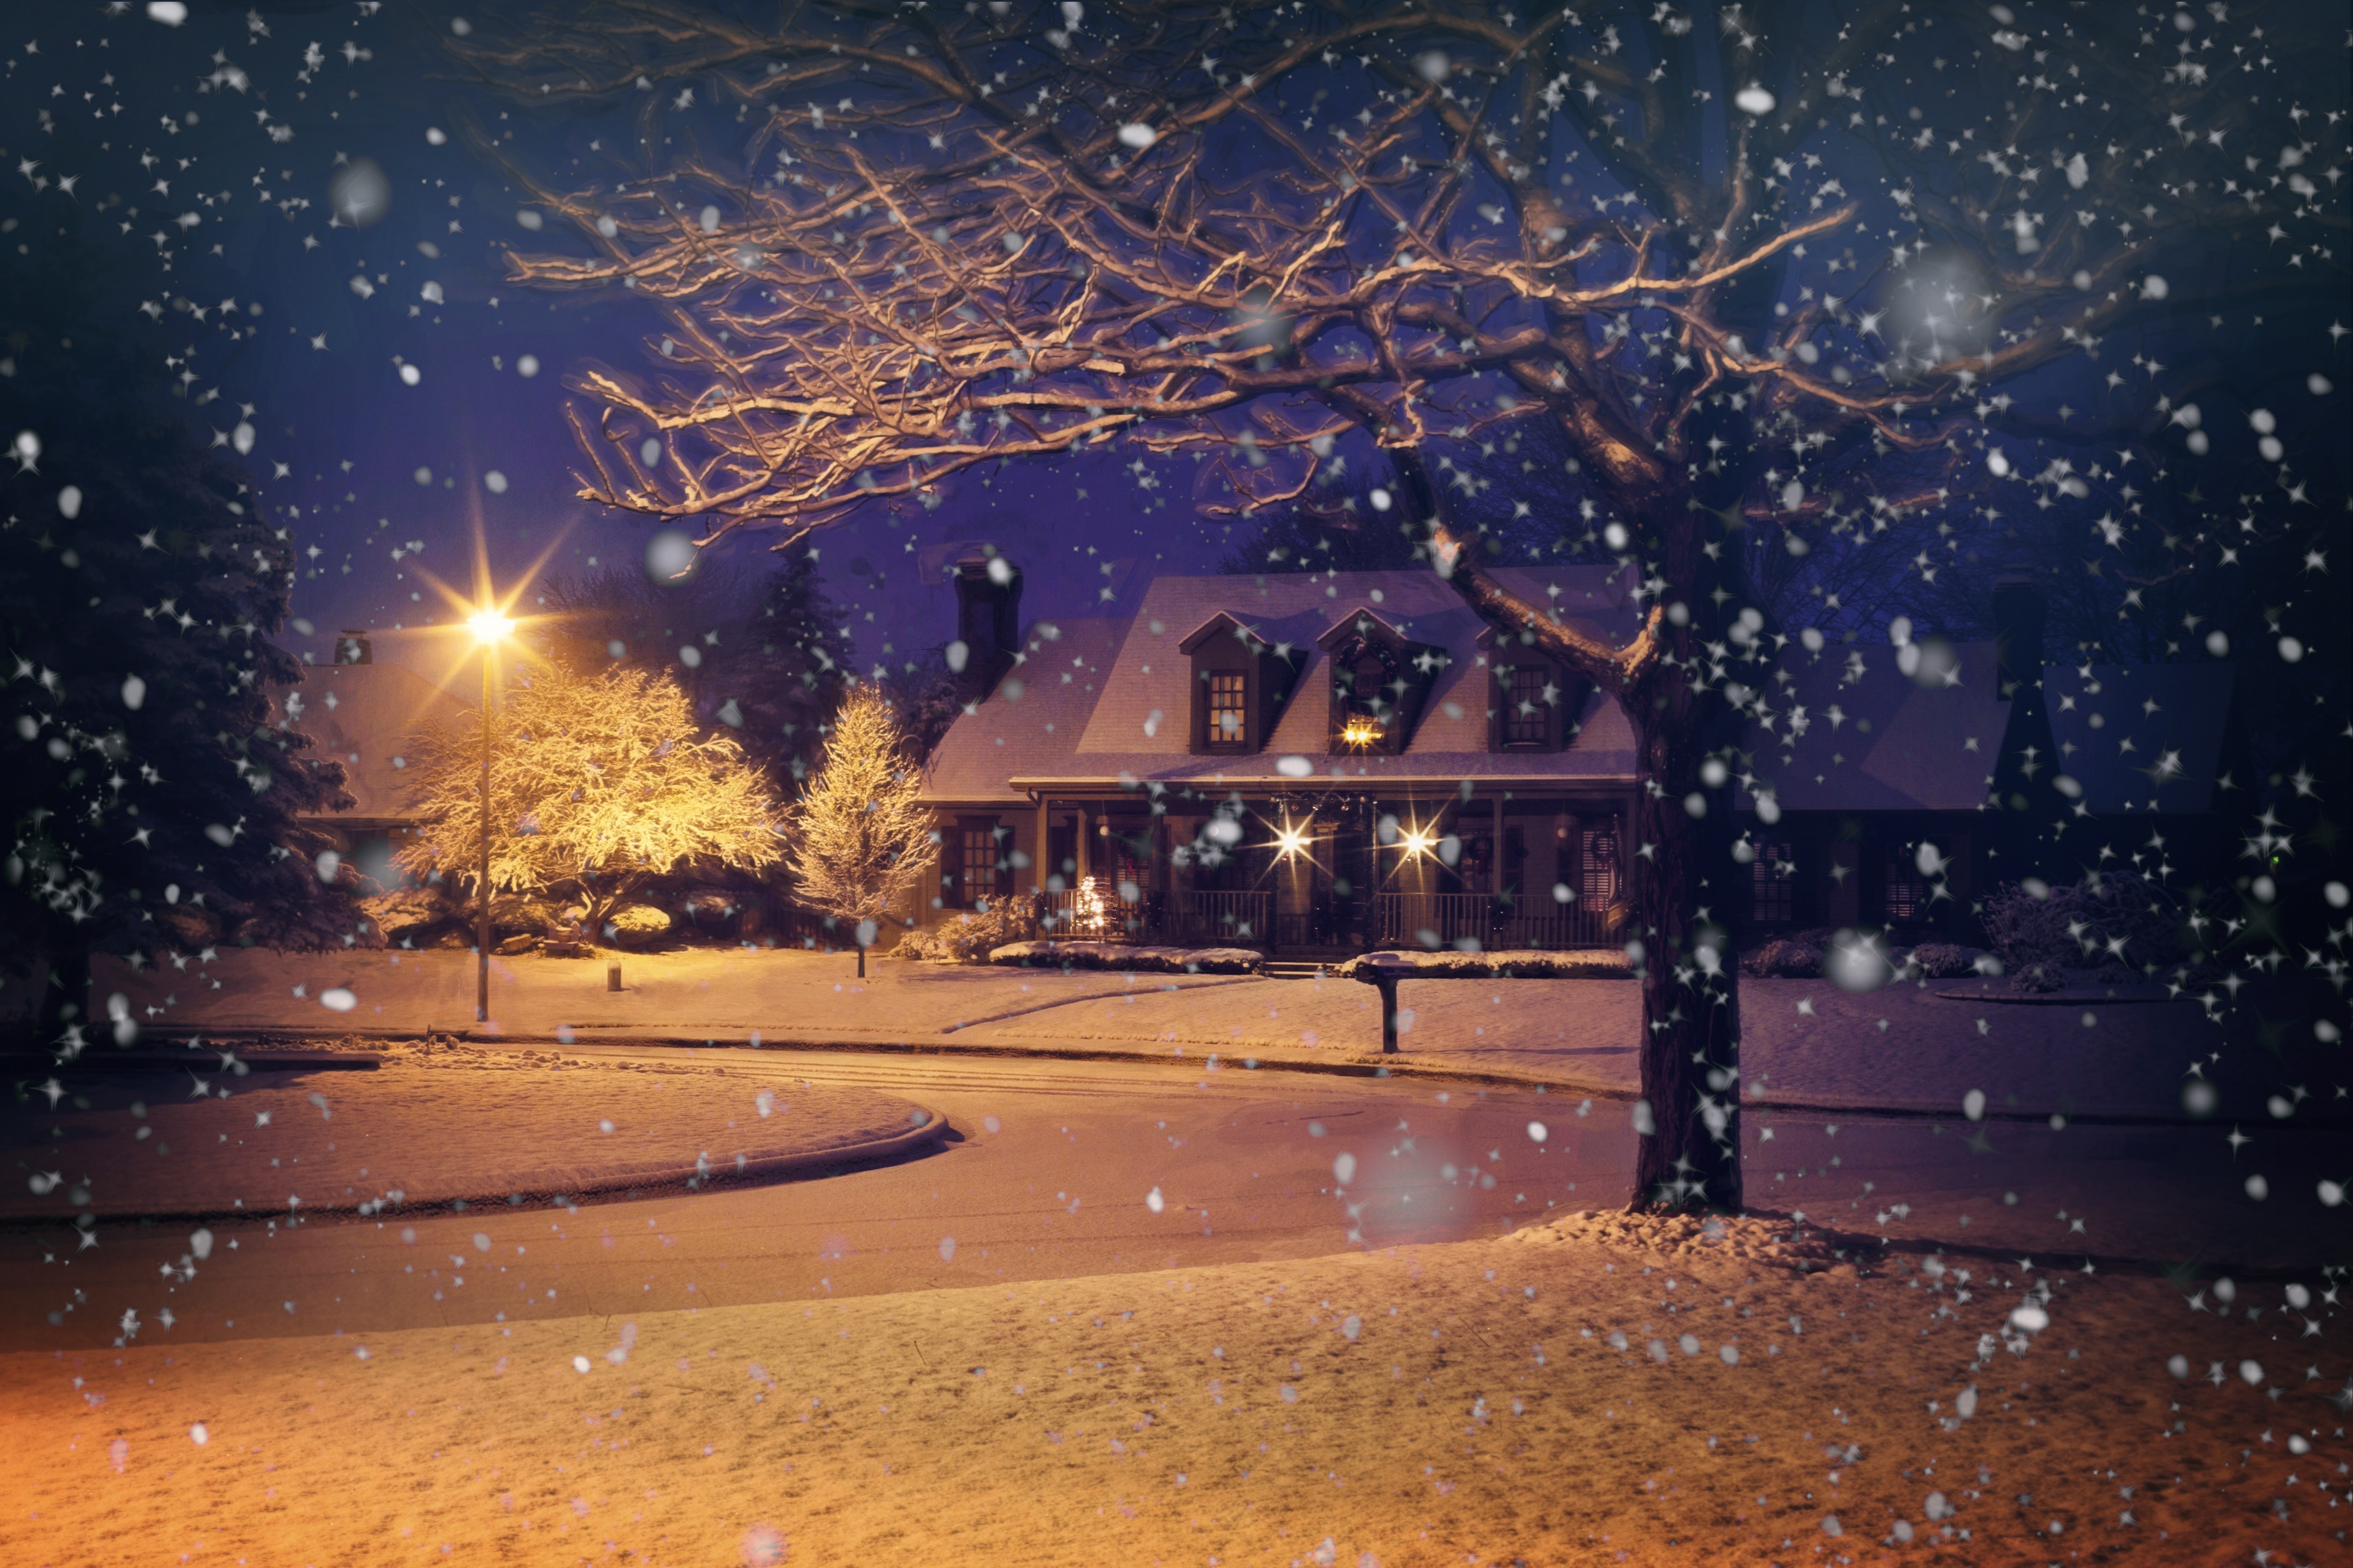
snow, winter, night, sky, lighting, tree, street light, freezing, atmosphere, midnight, light fixture, evening, architecture, branch, precipitation, frost, winter storm, landscape, world